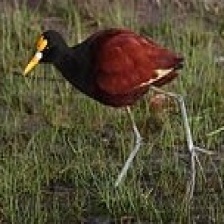
Species: NORTHERN JACANA
Scientific name: JACANA SPINOSA